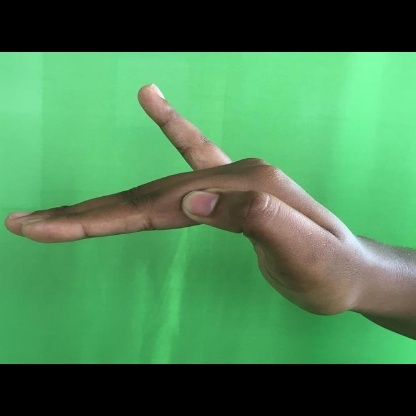
Mudra: Hamsapaksha